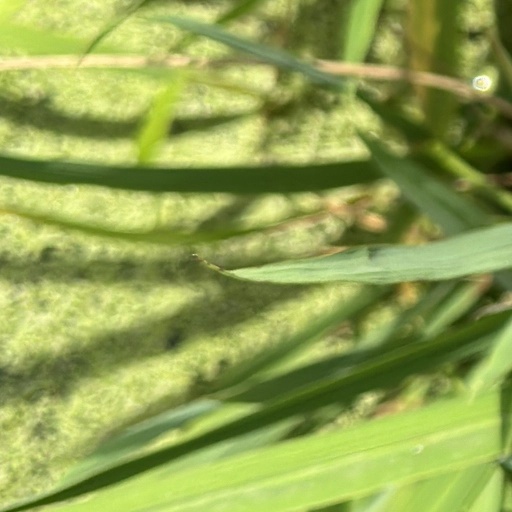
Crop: rice